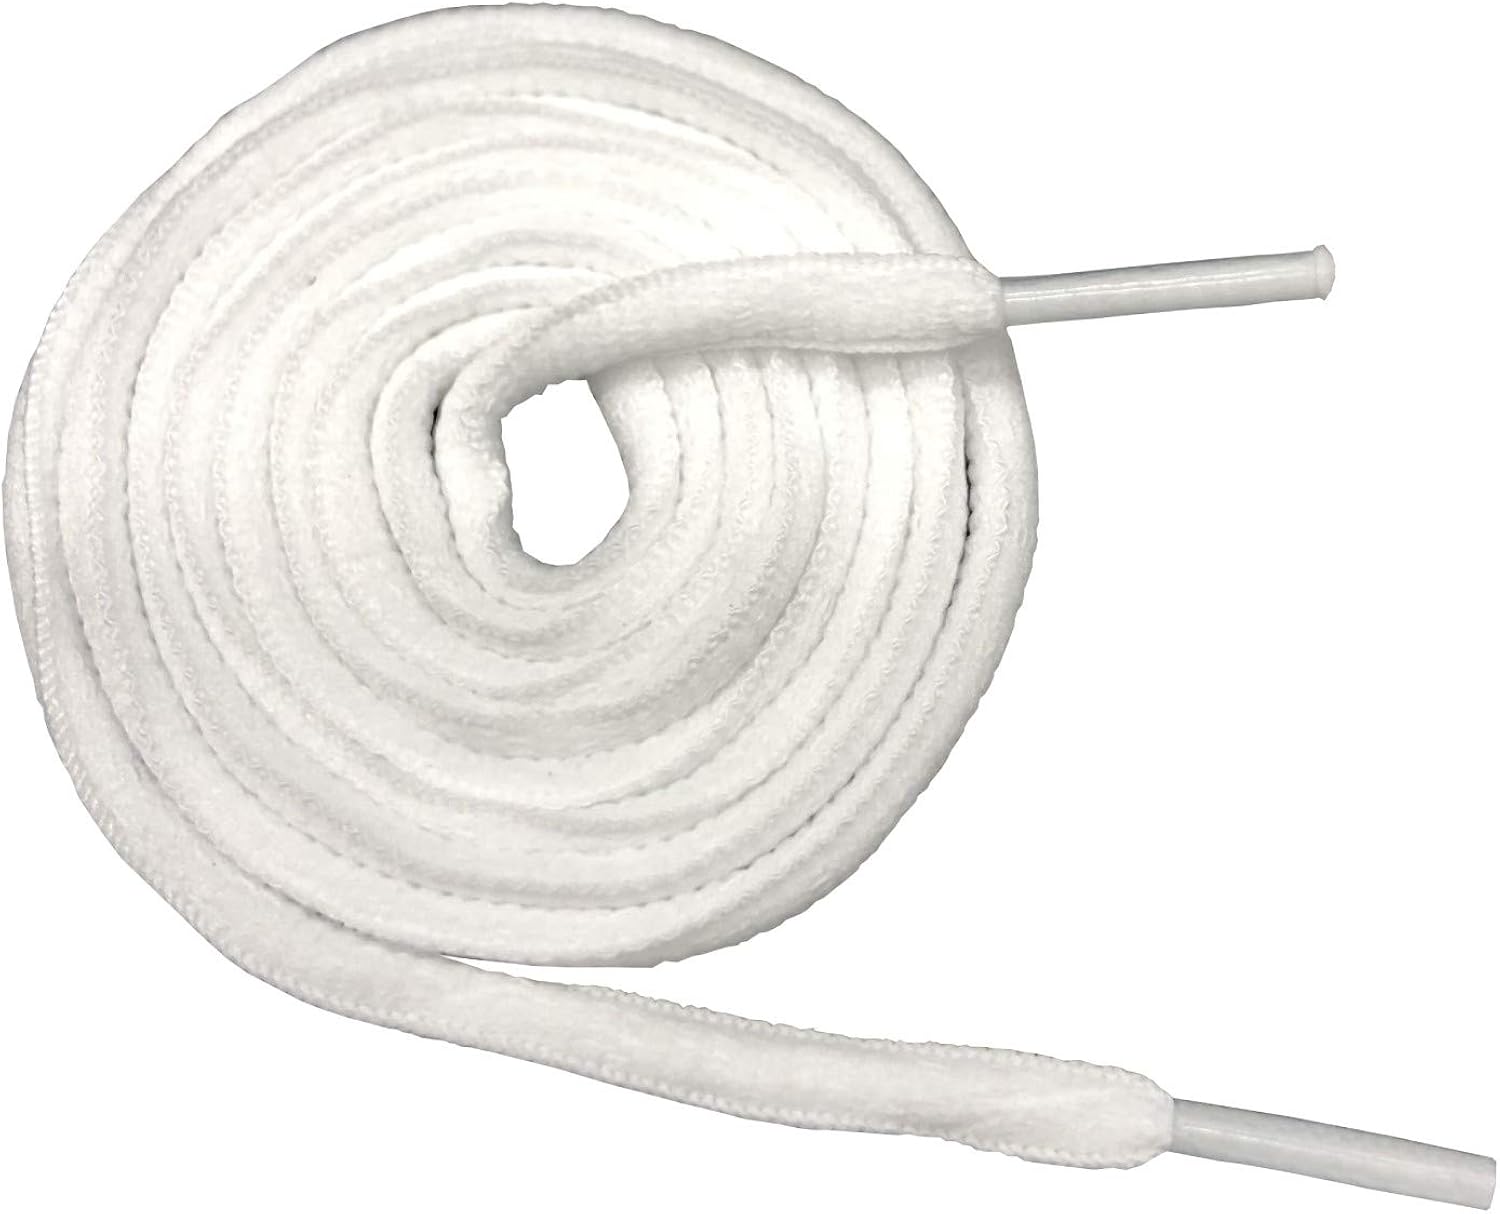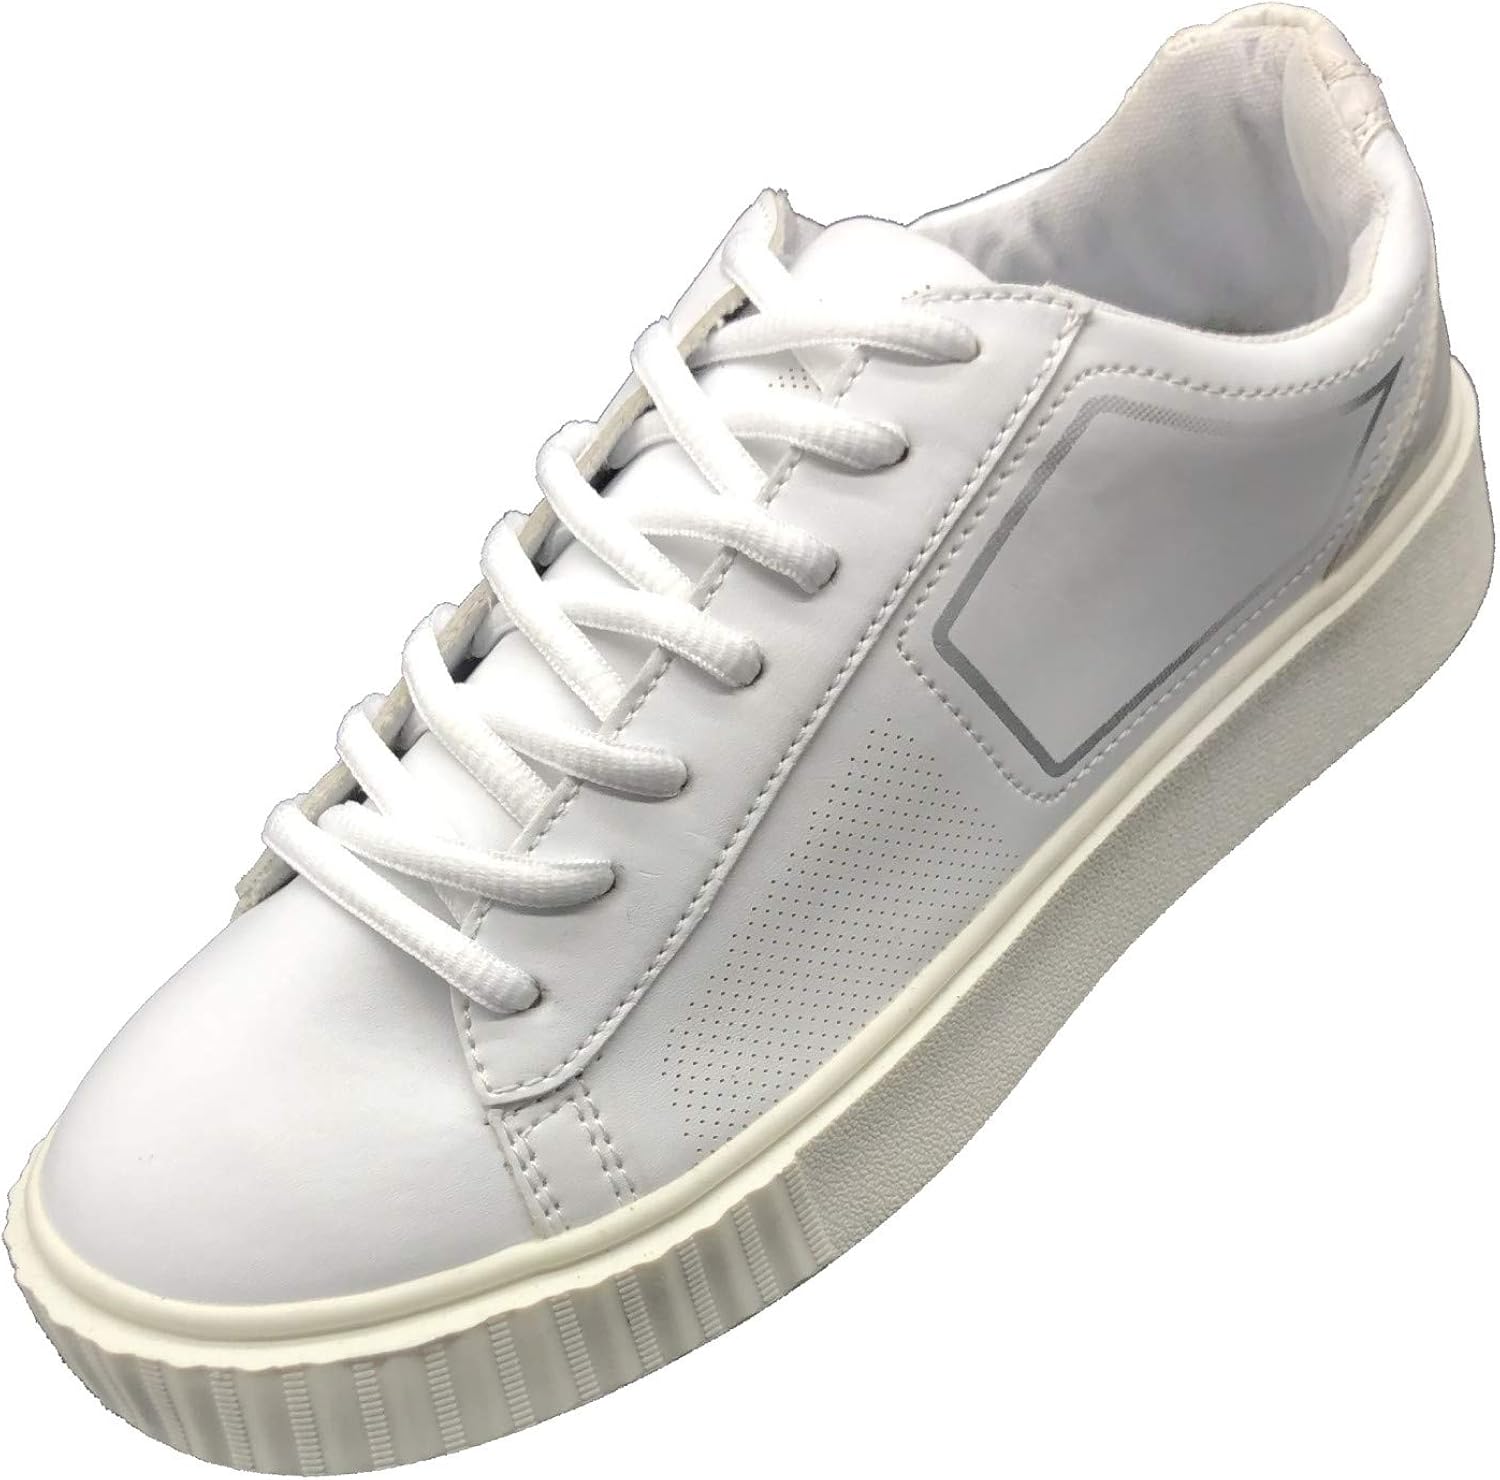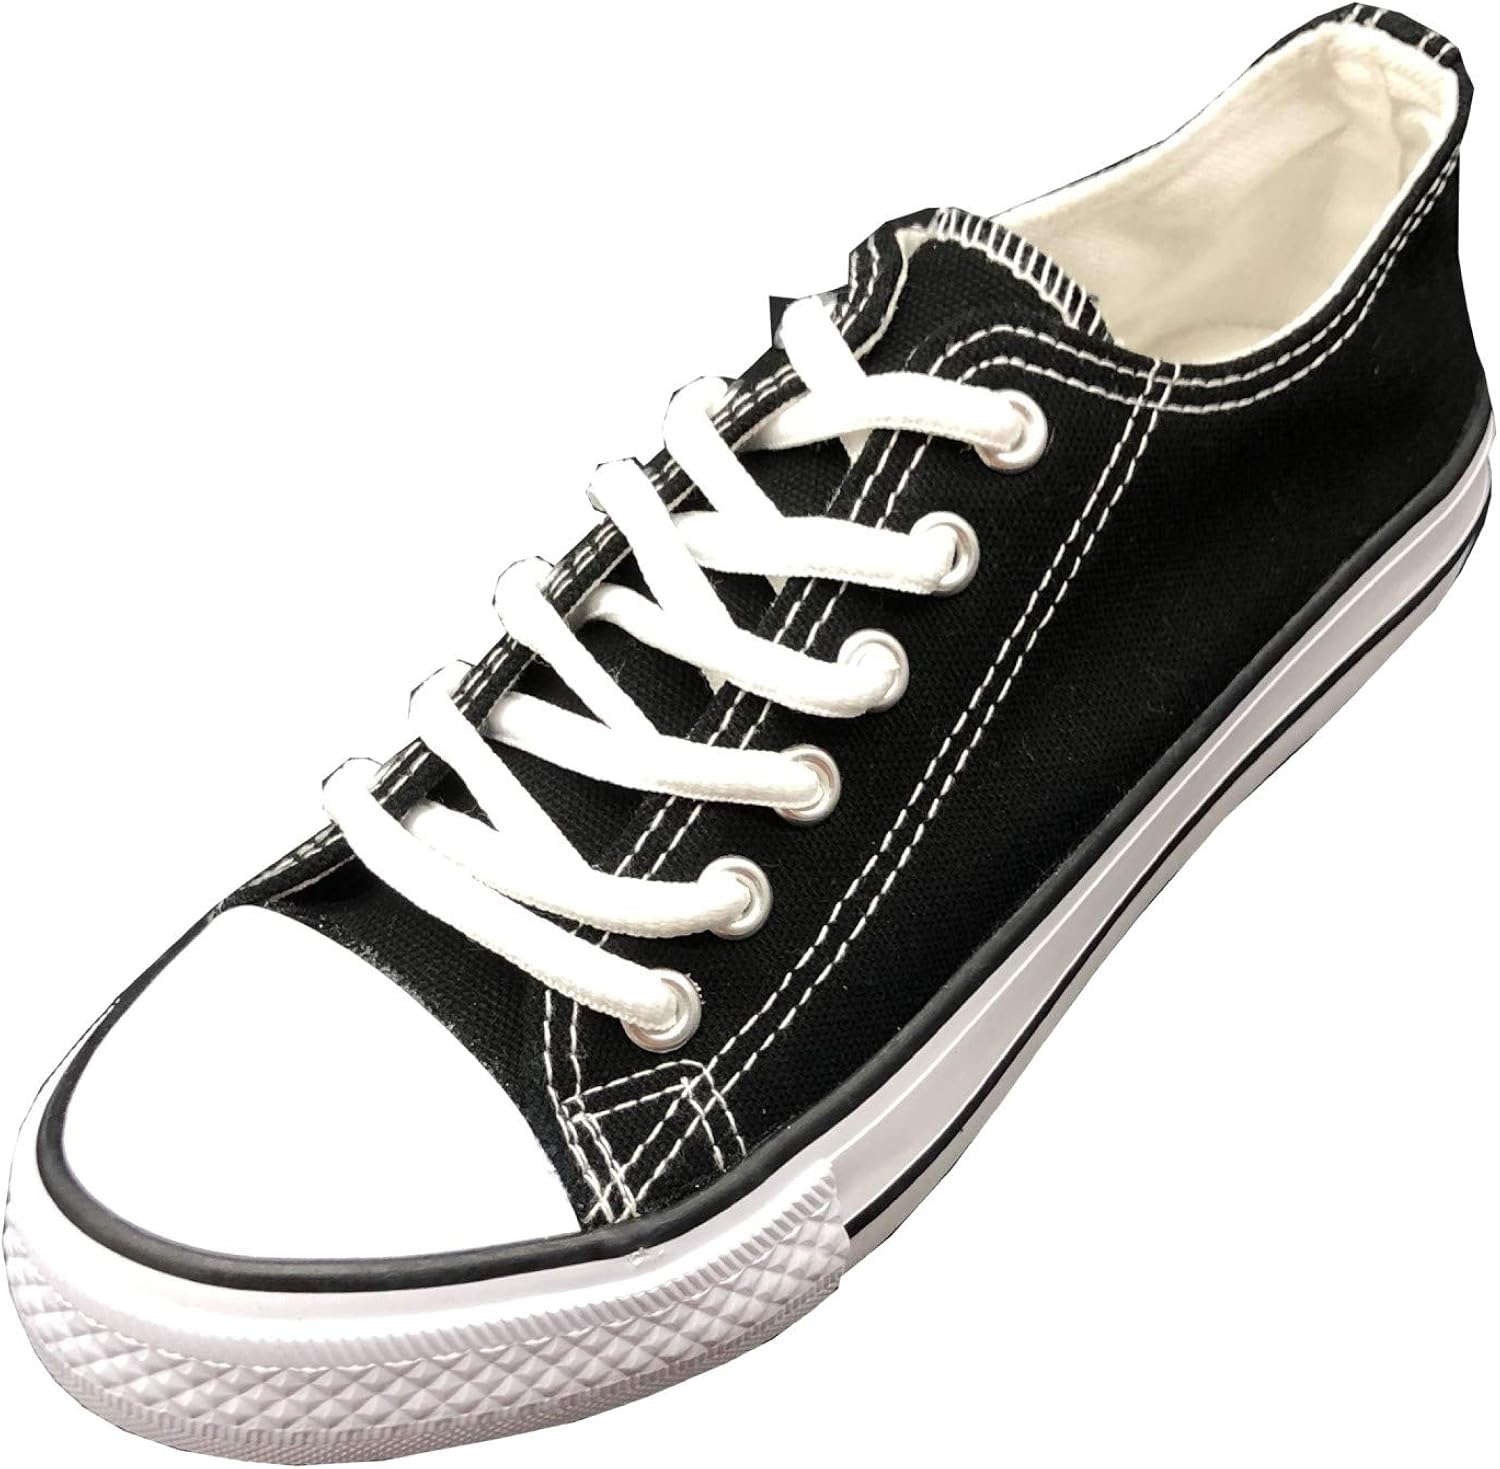
XiaoYouYu Durable Flat Shoelaces [2 Pairs] 5/16" Wide Shoe Laces for All Types of Shoes and Sneakers
Category: AMAZON FASHION
Durable Flat Shoelaces [2 Pairs] 5/16" Wide Shoe Laces for All Types of Shoes and Sneakers
Features: 100% Polyester | Our Athletic Shoes laces are designed with reinforced shoelace head as well as premium tight polyester weave. Machine Wash | Perfect idea for sneakers, running shoes, flat shoes, as well as other shoes when you just want extra strong and sturdy laces | Around 1/4 inch wide, choose from five lengths to fit your shoes (27", 35", 47", 55", 63") | You will receive 2 pair (4 laces) | The length of error range: 2-3 cm differences because these shoelaces were measured and cut by machine